August von Bulmerincq

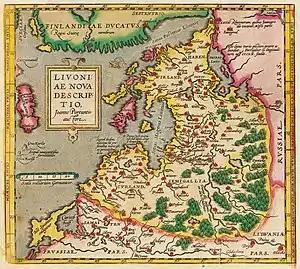
Map of Livonia from the 16th century. Bulmerincq expressed regret that Livonia lost its unity following the Livonian War.

Besides his academic career, Bulmerincq was also active in philanthropic societies and in public life. In 1863 he founded a journal dedicated to economy and agriculture, and he was also the organiser of the first agricultural congress in the present-day Baltic states.